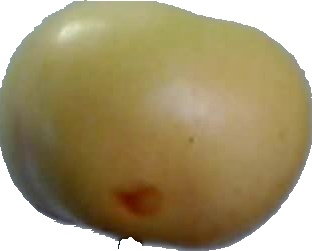
Label: apple_6